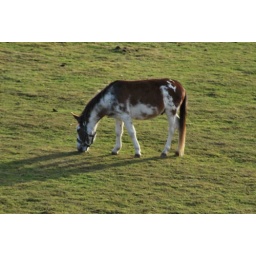
I saw this horse in a field next to the M4 motorway